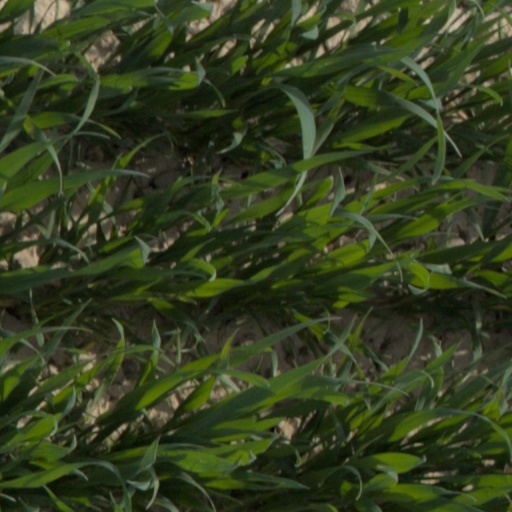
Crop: wheat